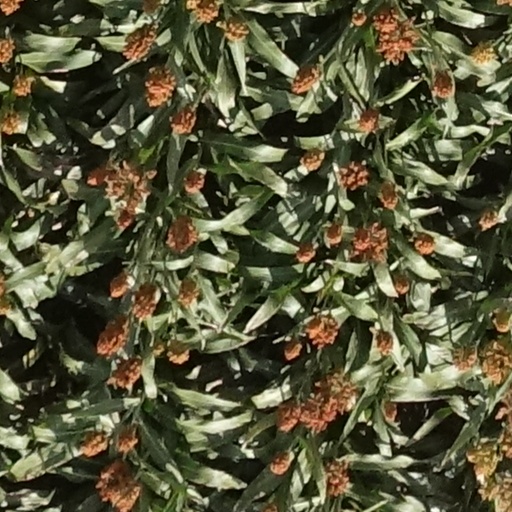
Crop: sorghum